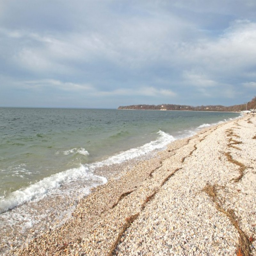
for the first time to charge residents for parking